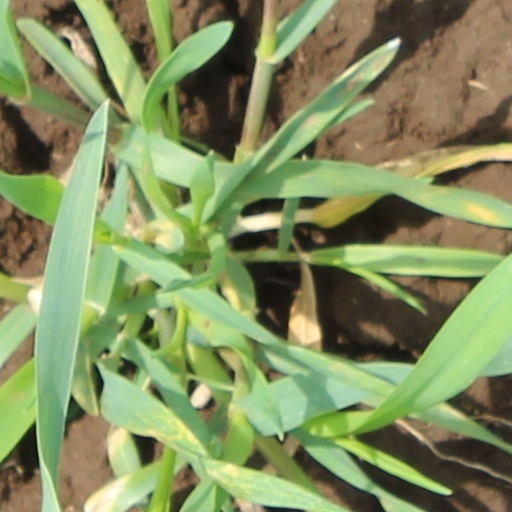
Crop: wheat